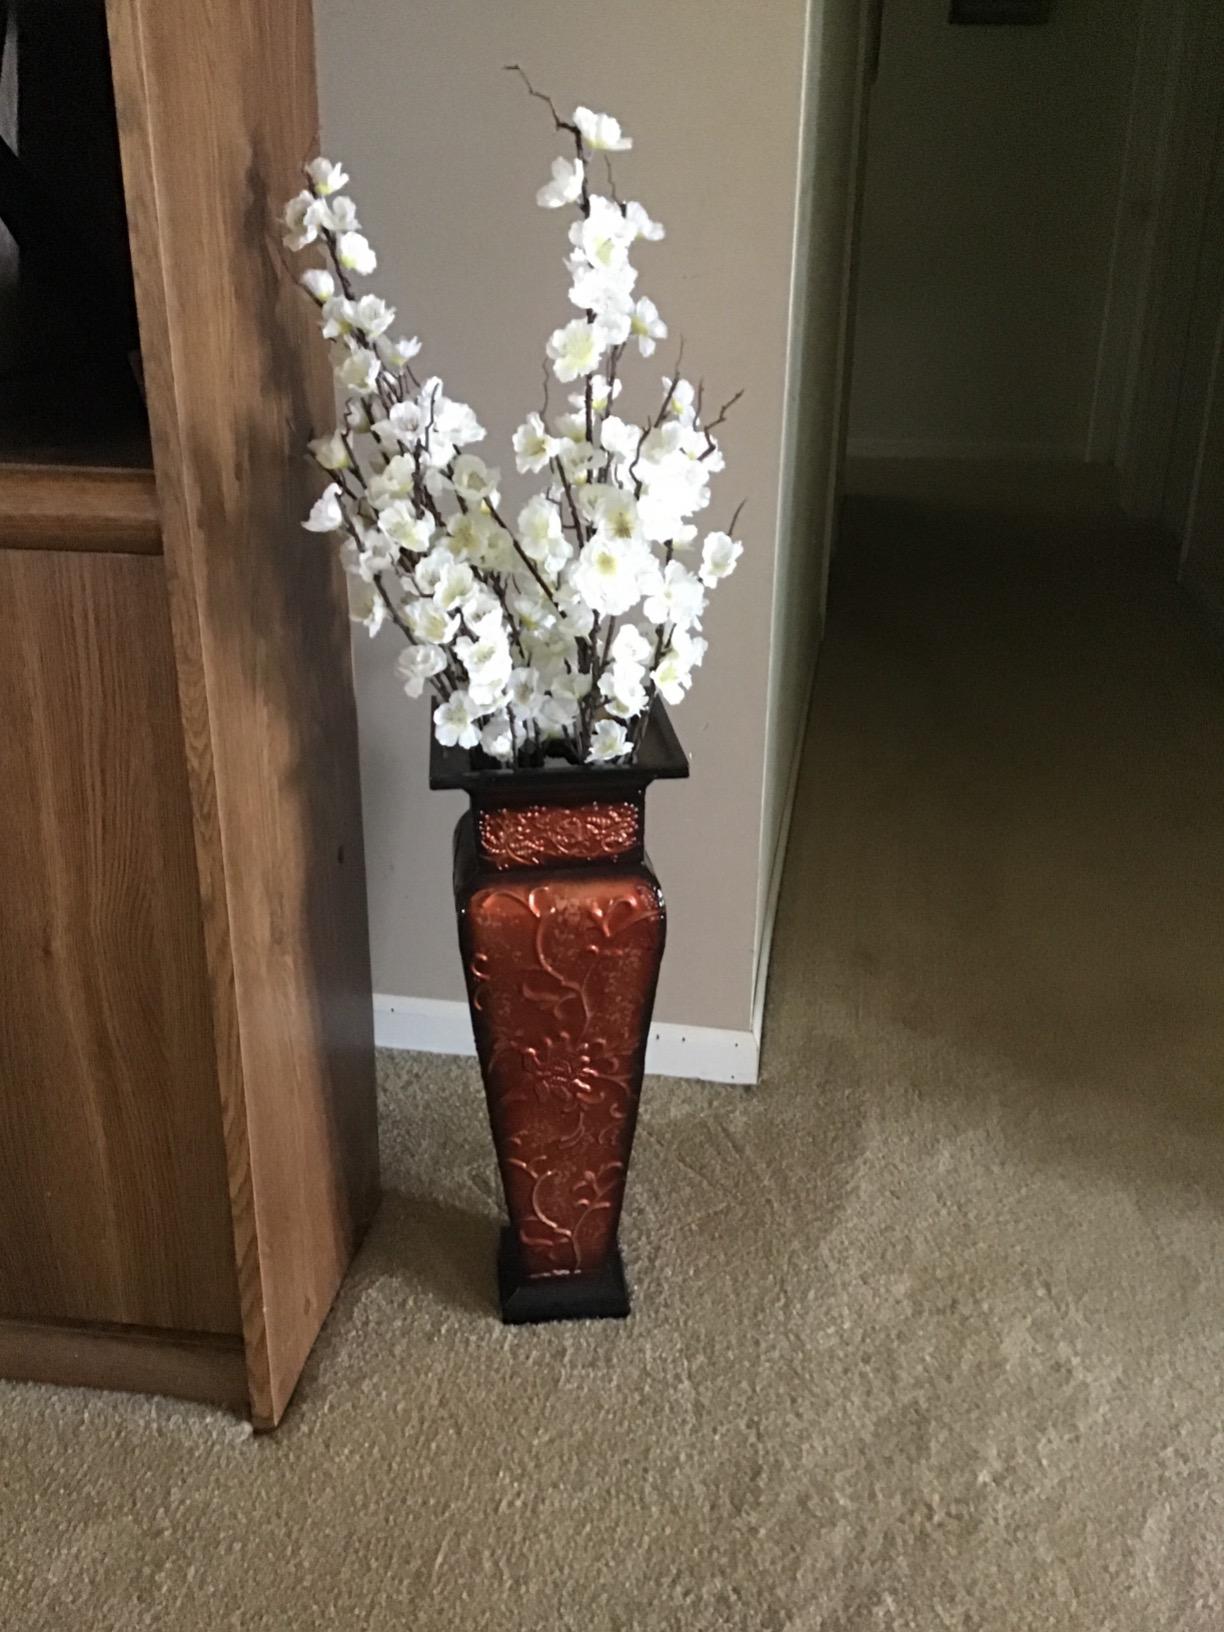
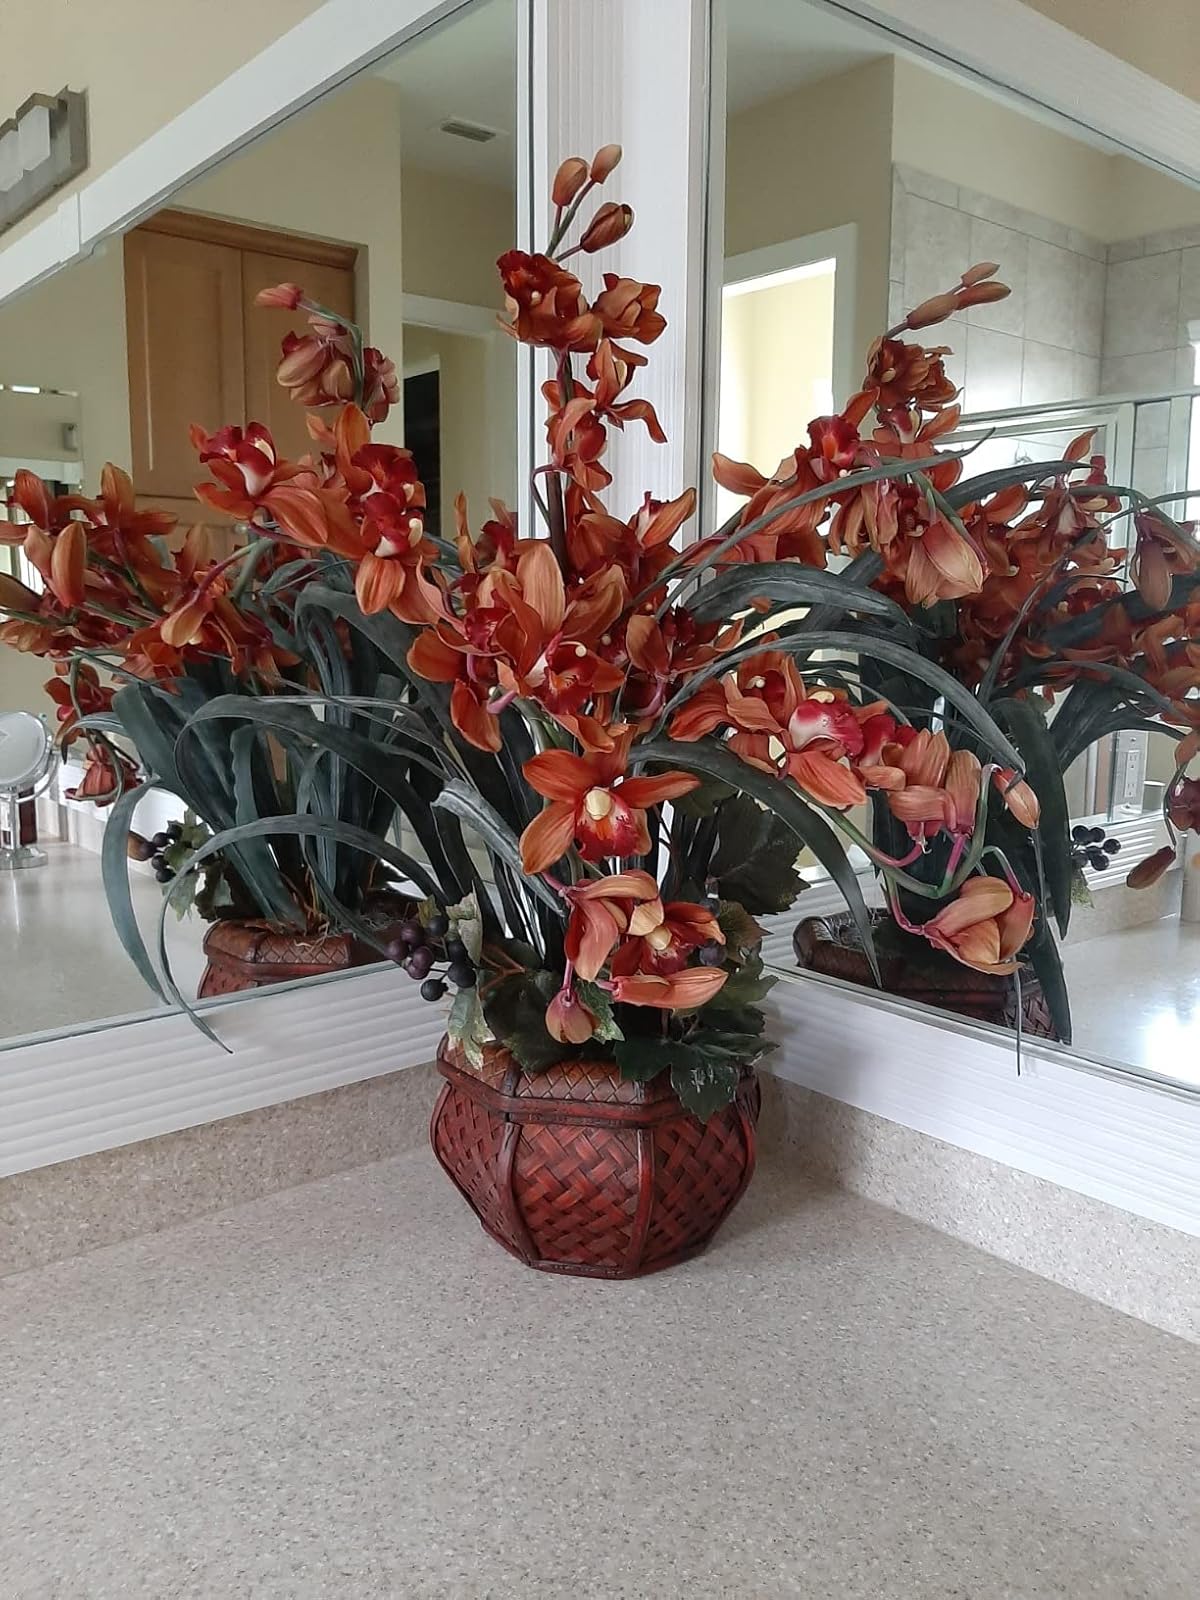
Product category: vase
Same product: no